Lancashire United Transport

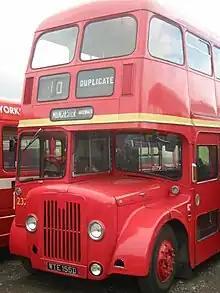
An ex-Lancashire United Transport Guy Arab V with Northern Counties bodywork, now in preservation

Lancashire United Transport (LUT) was a tram, bus and trolleybus operator based at Howe Bridge in Atherton, 10 miles north west of Manchester. It was the largest independent bus operator in the United Kingdom until its acquisition by the Greater Manchester Passenger Transport Executive in 1976.